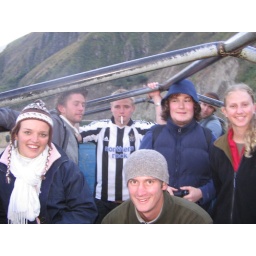
the truck to the hydroelectric plant from the river in santa teresa, peru